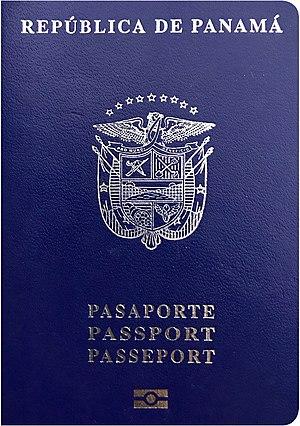
Le passeport panaméen est un document de voyage international délivré aux ressortissants panaméens, et qui peut aussi servir de preuve de la citoyenneté panaméenne.
Les passeports dont le nom est indiqué en italique sont émis par des États non reconnus internationalement.